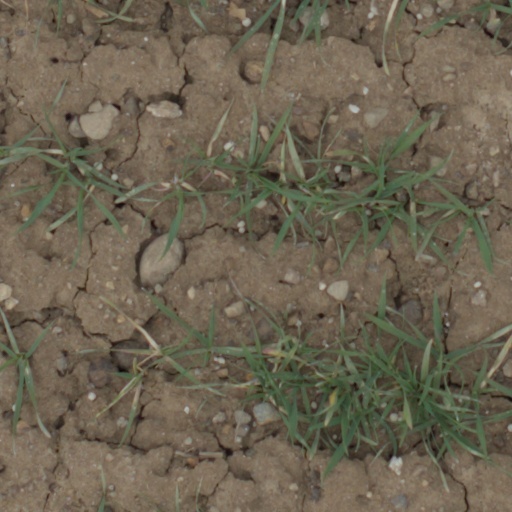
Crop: wheat